Medny Island

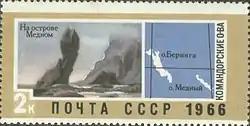
1966 Soviet postage stamp depicting Medny Island.

The island was sighted on 5 November 1741 by Bering and his crew while returning from the expedition during which he found America from the west, but he did not land on this island.